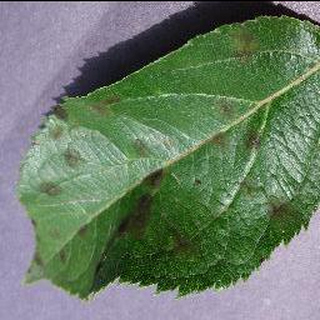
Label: apple_apple_scab